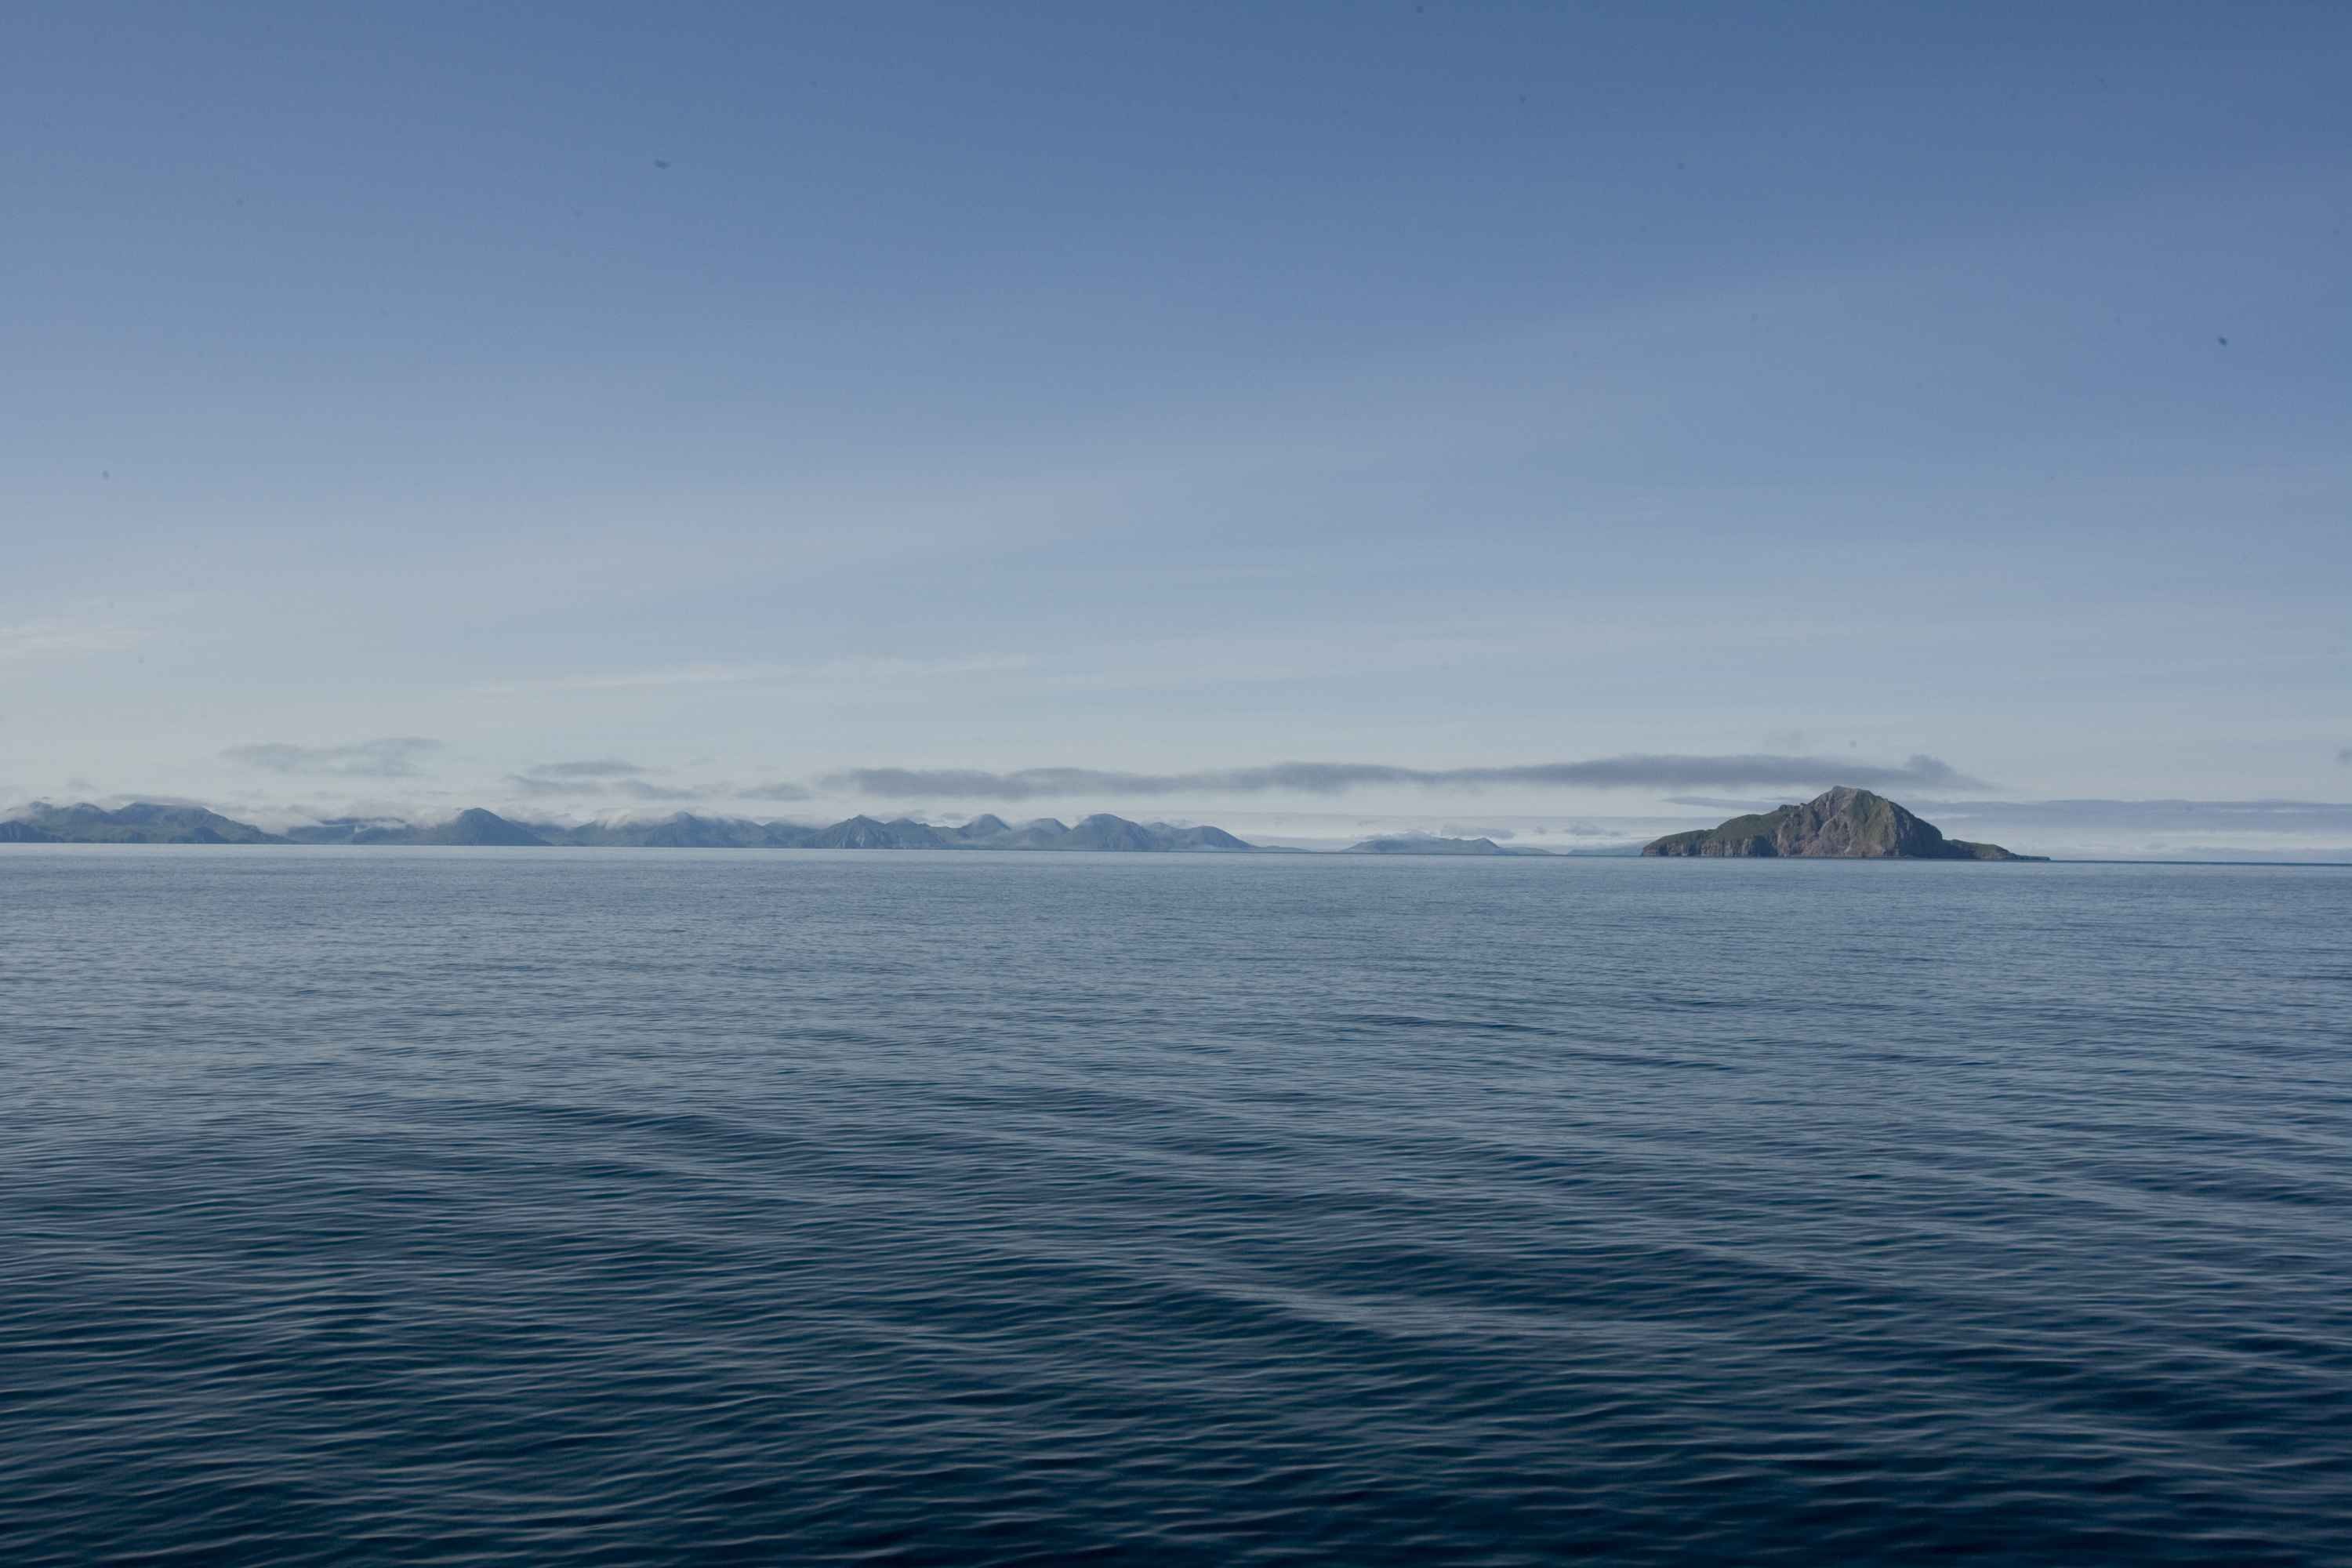
sea, coast, water, ocean, horizon, light, sky, boat, explore, ice, vehicle, journey, bay, blue, arctic, outside, clouds, cloudless, exploring, islands, cape, passenger ship, arctic ocean, ocean water